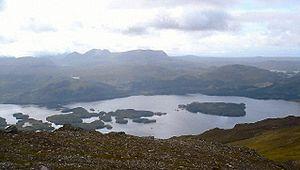
Ce qui suit est une liste des lochs d'Écosse. Cette liste est loin d'être exhaustive : seuls les plus connus sont répertoriés. Il a été estimé qu'il y a au moins 3 lochs dans les Hébrides extérieures seules. Loch est un mot gaélique écossais pour un lac ou d'un fjord qui a été emprunté par les Écossais et les Anglais écossais et donné à ces étendues d'eau, en particulier celles situées en Écosse.
Loch Maree est un loch de Wester Ross dans les Northwest Highlands en Écosse. D'une longueur de 20 km et d'une largeur maximale de 4 km, c'est le 4ᵉ plus grand loch d'eau douce du pays. Sa superficie est de 28,6 km².